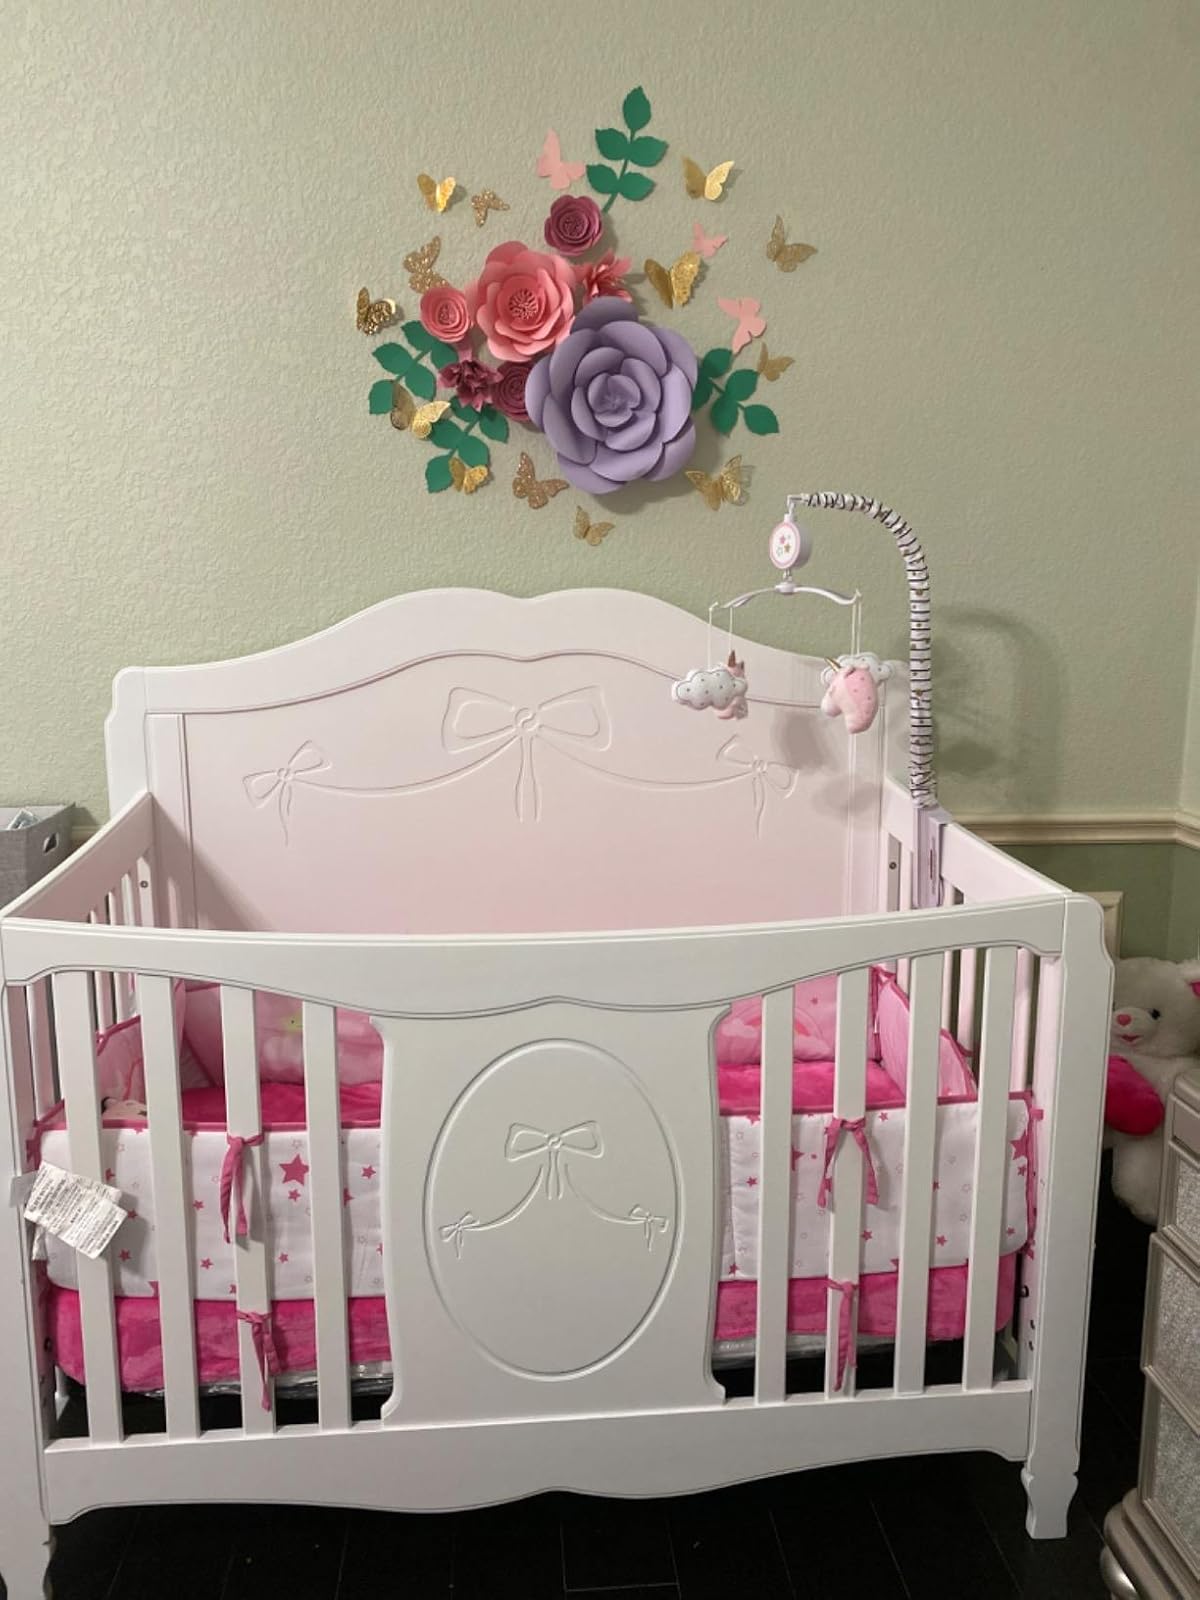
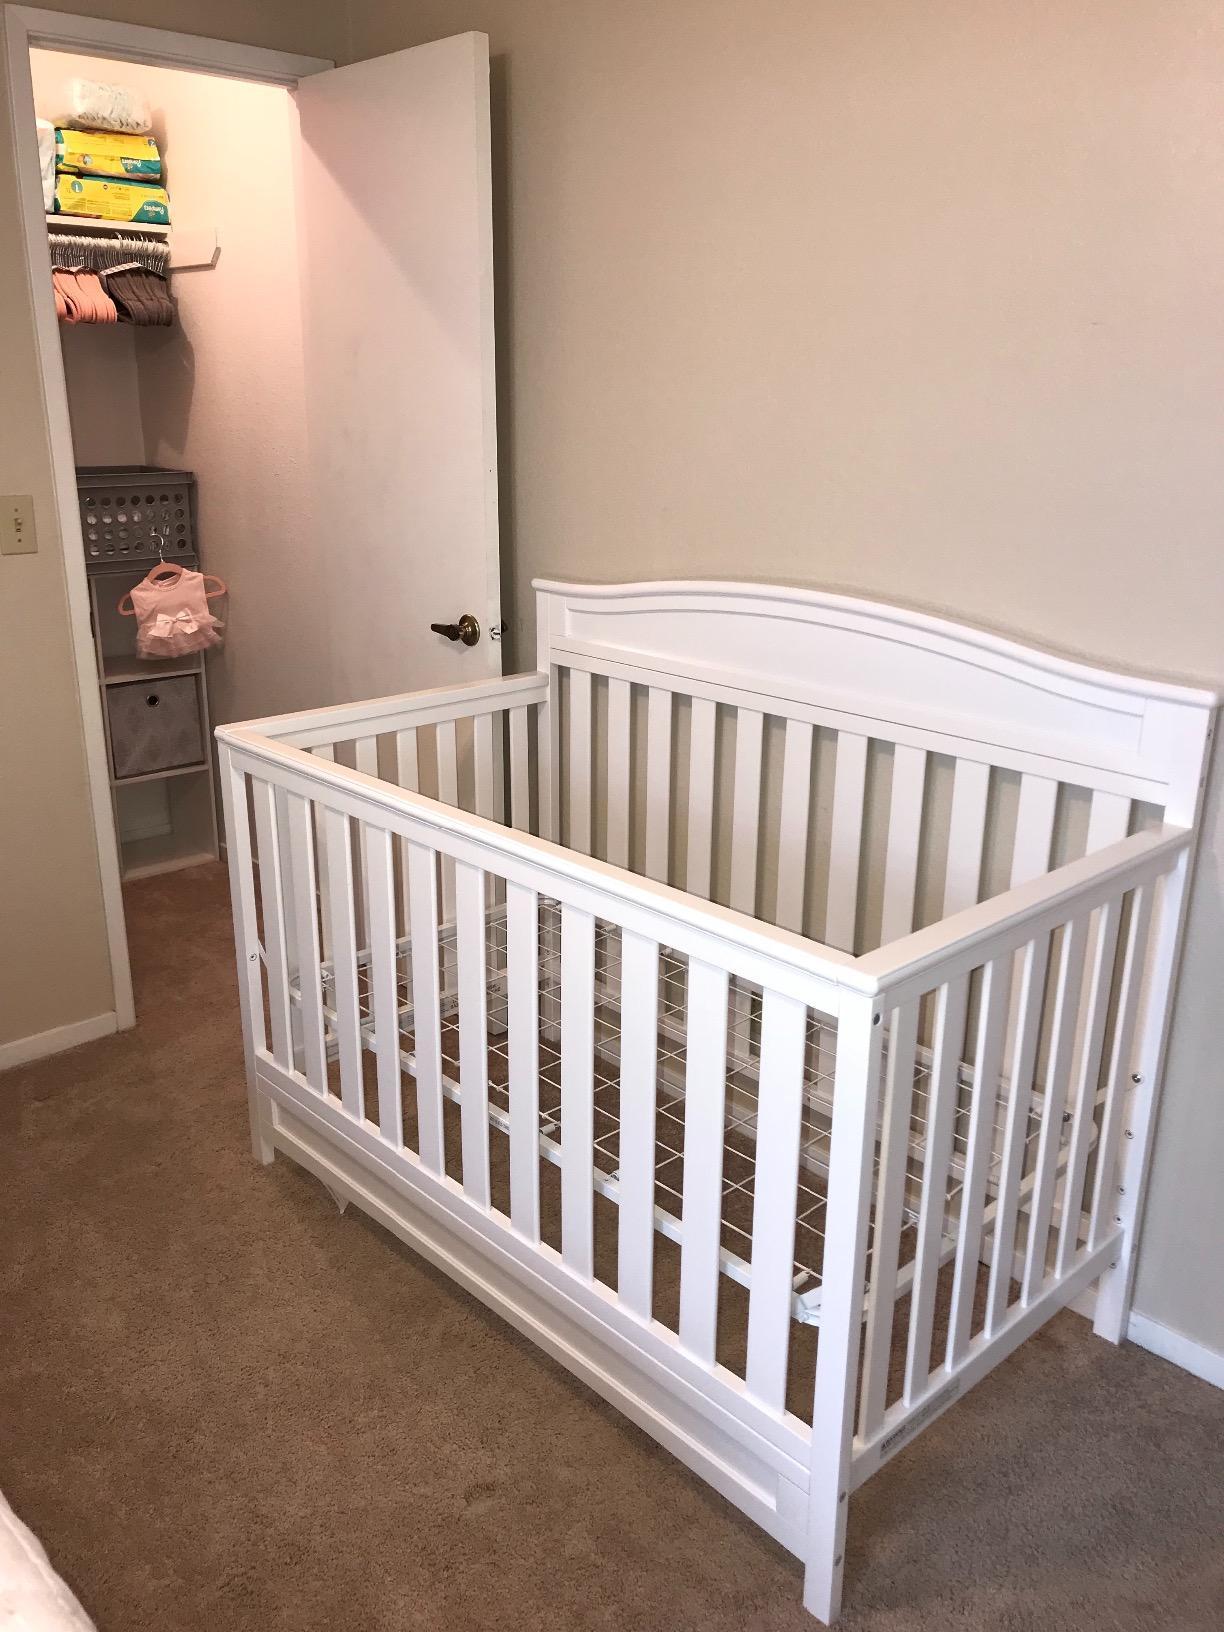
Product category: products_crib
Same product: no